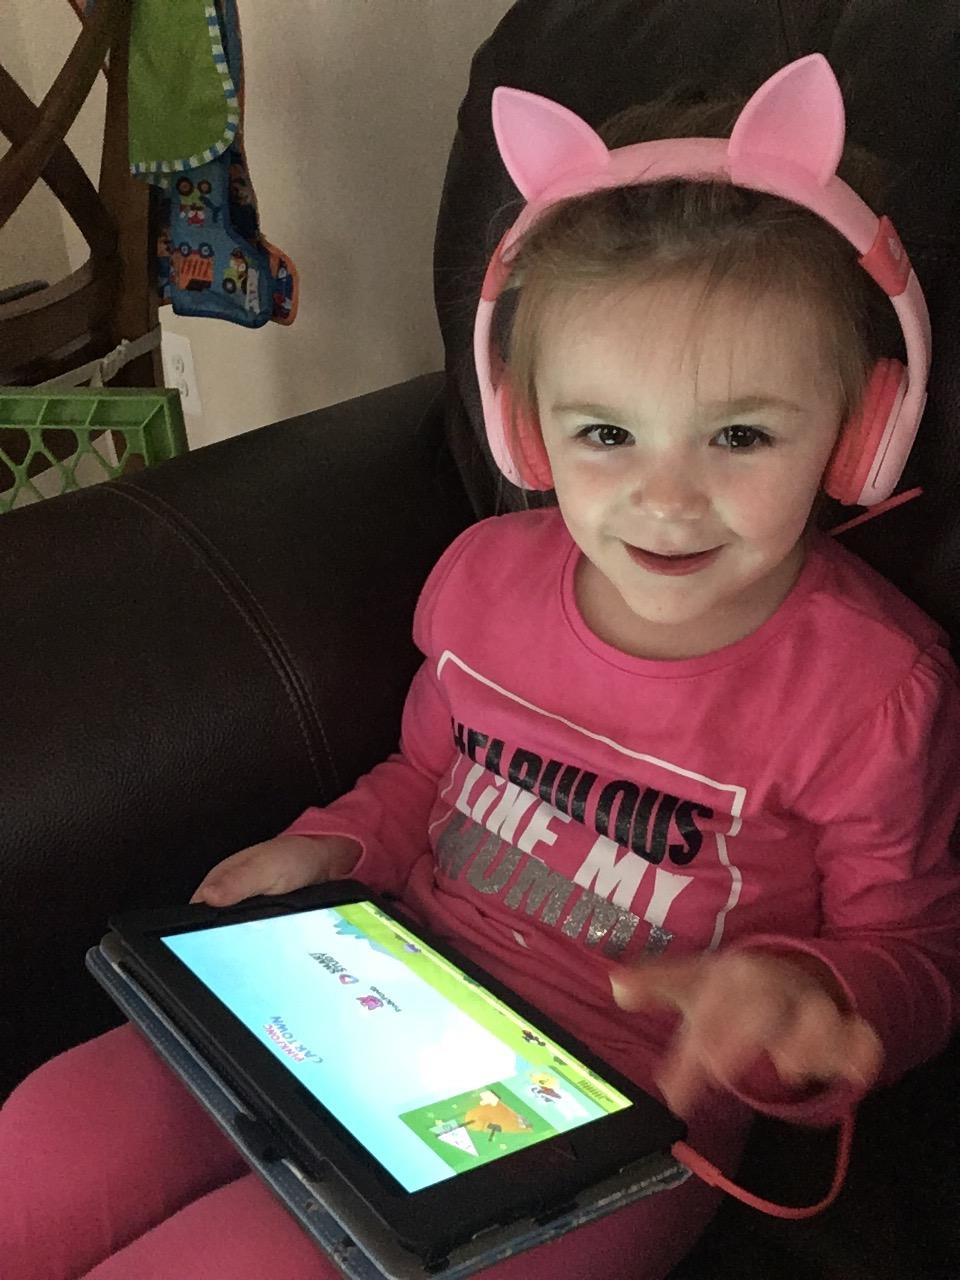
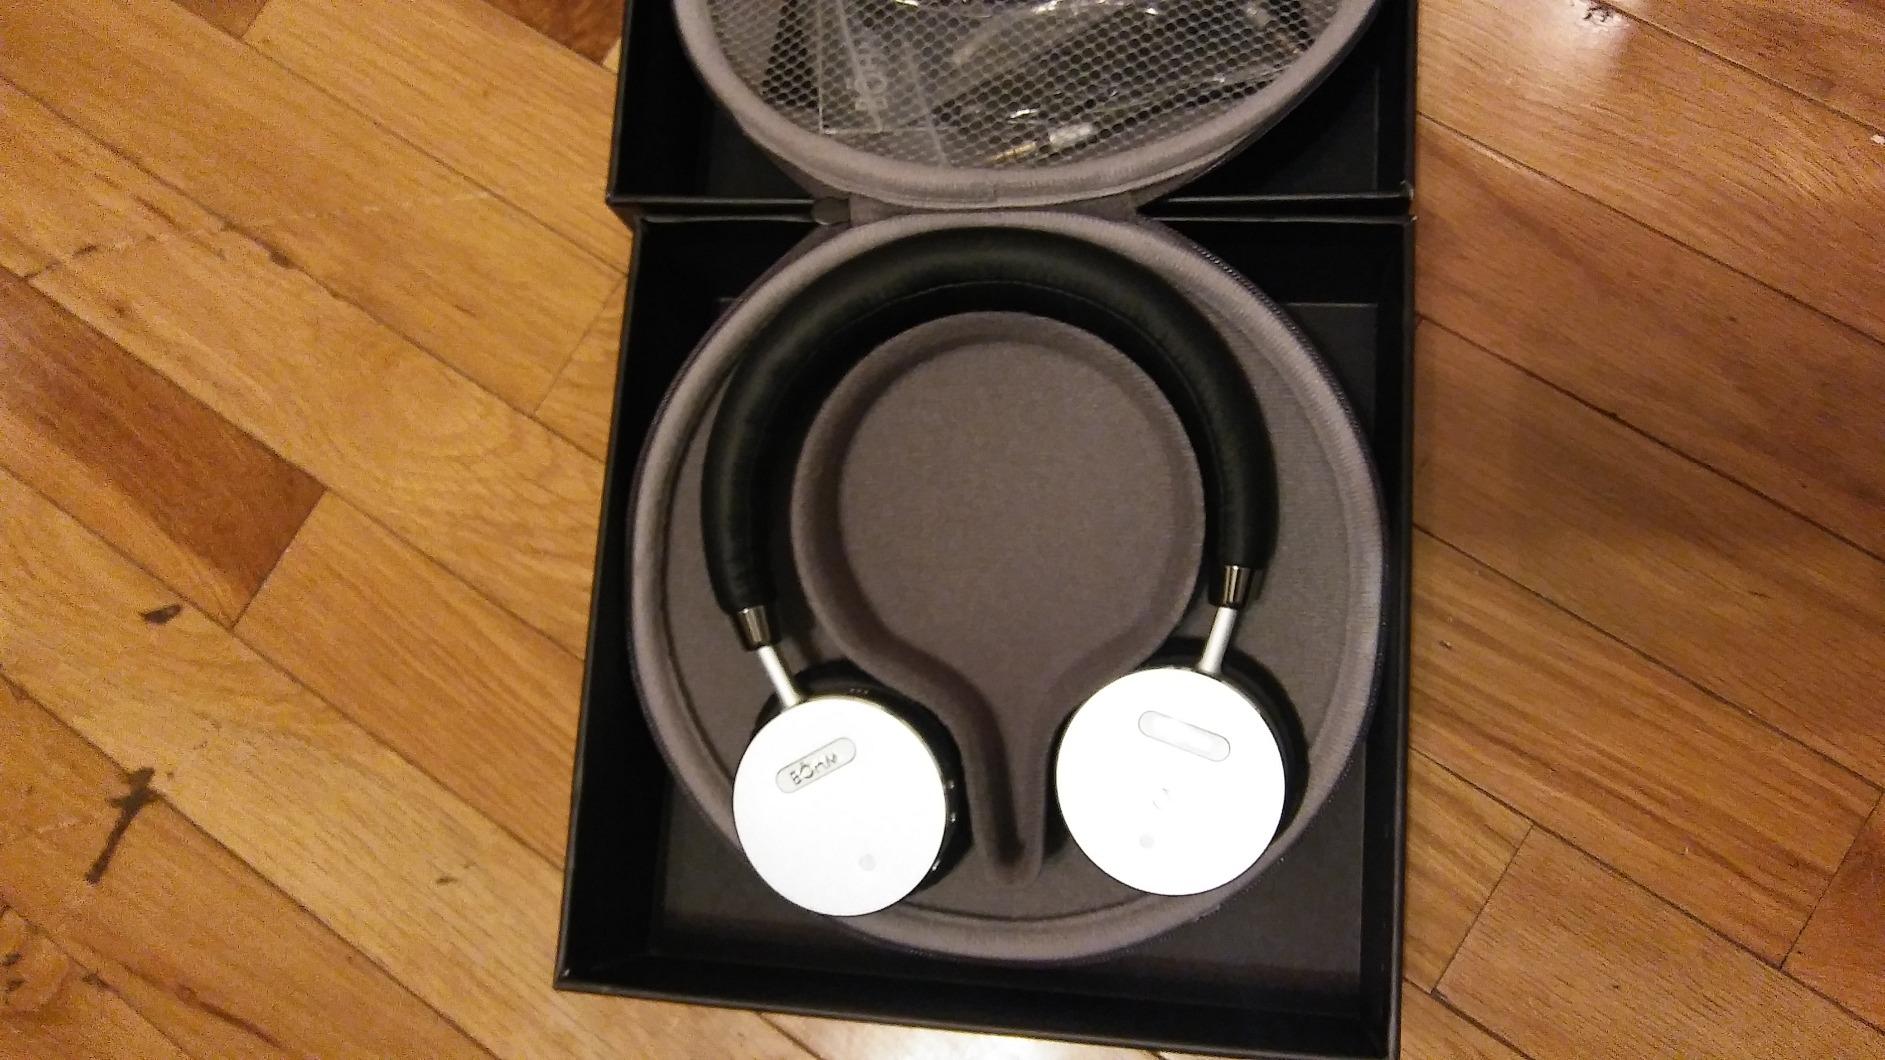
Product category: headphones
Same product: no